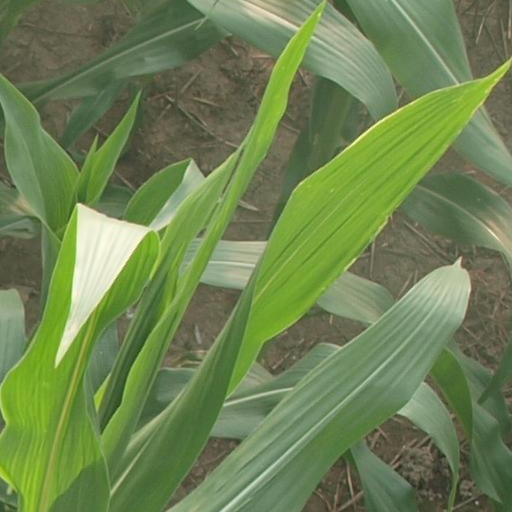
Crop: maize; corn